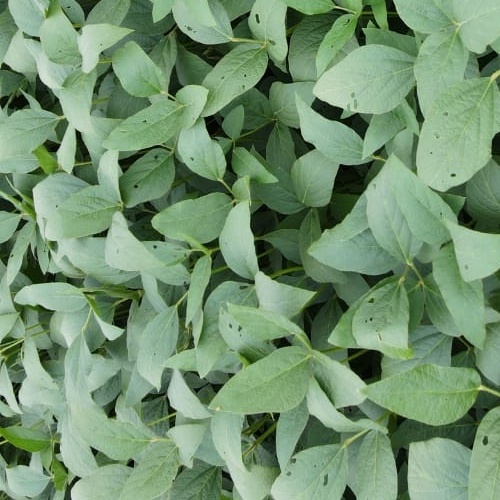
Label: Diabrotica_speciosa